Mahinthrathirat

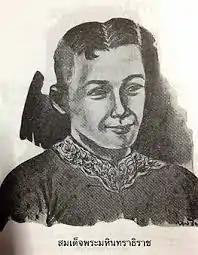

Mahinthrathirat (1539–1569) was king of Ayutthaya 1564 to 1568 and again in 1569. He ruled his first reign as a vassal of Toungoo Burma before restoring his father in 1568 as the sovereign king. He became king again in 1569 after his father's death during the Third Siege of Ayutthaya by Toungoo forces. Mahinthrathirat was the last monarch of the Suphannaphum Dynasty as the kingdom fell to the Burmese in 1569. Mahinthrathirat was known for his efforts to counter Burmese and Phitsanulok power by seeking alliance with Setthathirath of Lan Xang.